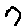
Label: 7